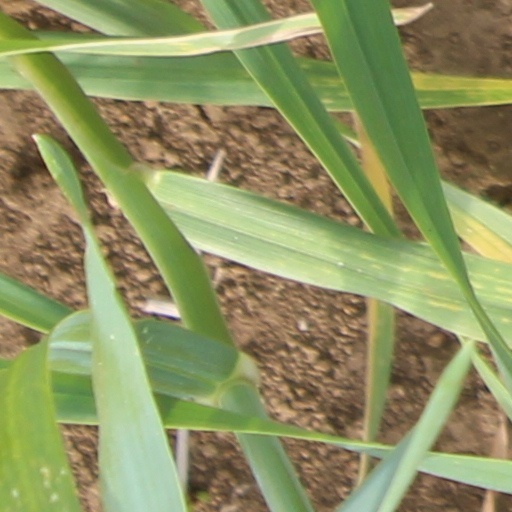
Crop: wheat